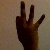
The image shows a hand gesture representing the number 9 in Indian Sign Language.